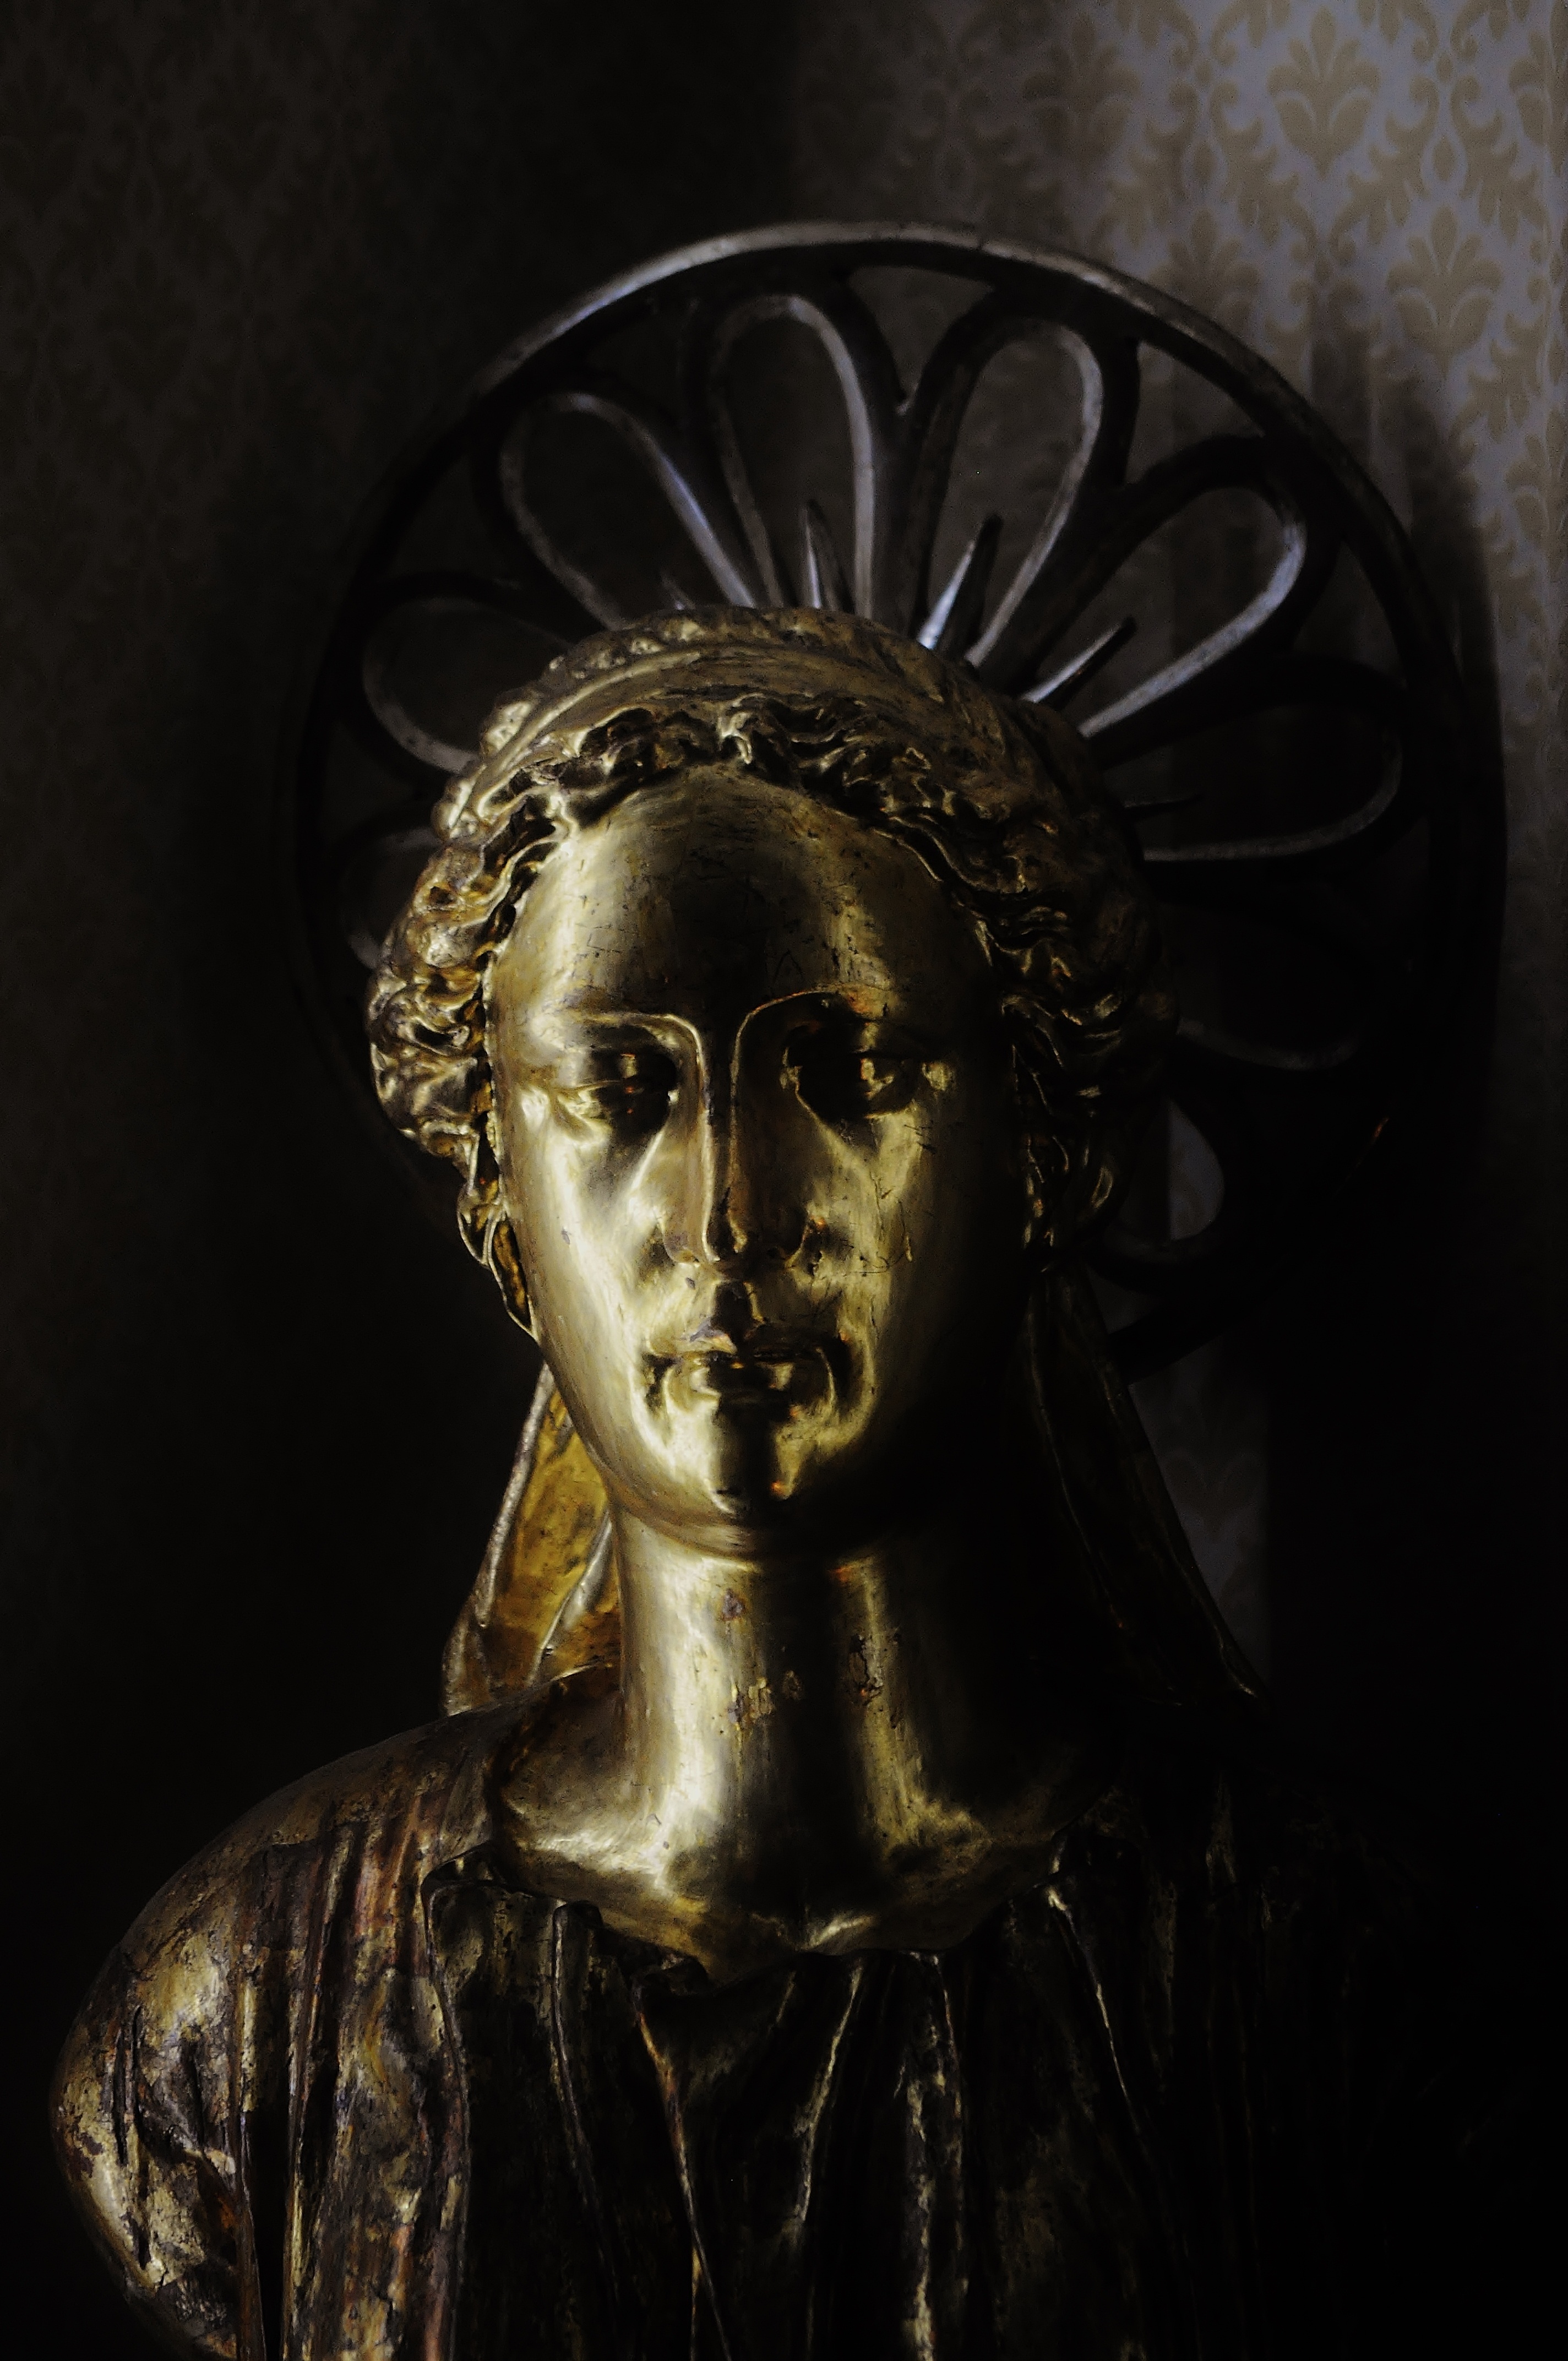
monument, dark, statue, golden, religion, darkness, church, christian, praying, spiritual, sculpture, religious, catholic, angel, art, figure, gold, temple, faith, mary, christianity, bronze, holy, gautama buddha, ancient history